Artistic gymnastics at the 2013 Mediterranean Games

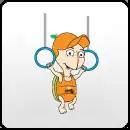

The artistic gymnastics competitions at the 2013 Mediterranean Games in Mersin took place between 21 June and 24 June at the Mersin Gymnastics Hall.